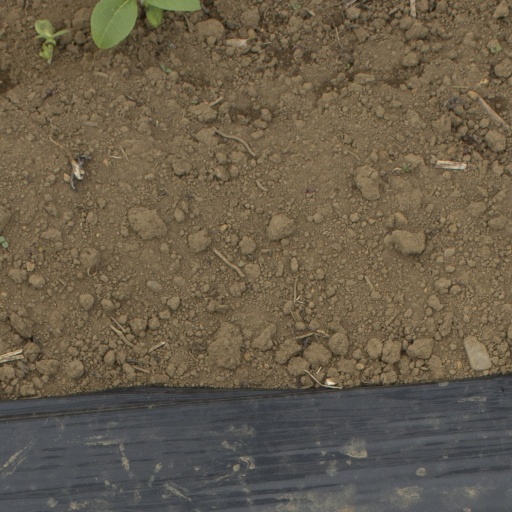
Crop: Jerusalem artichoke